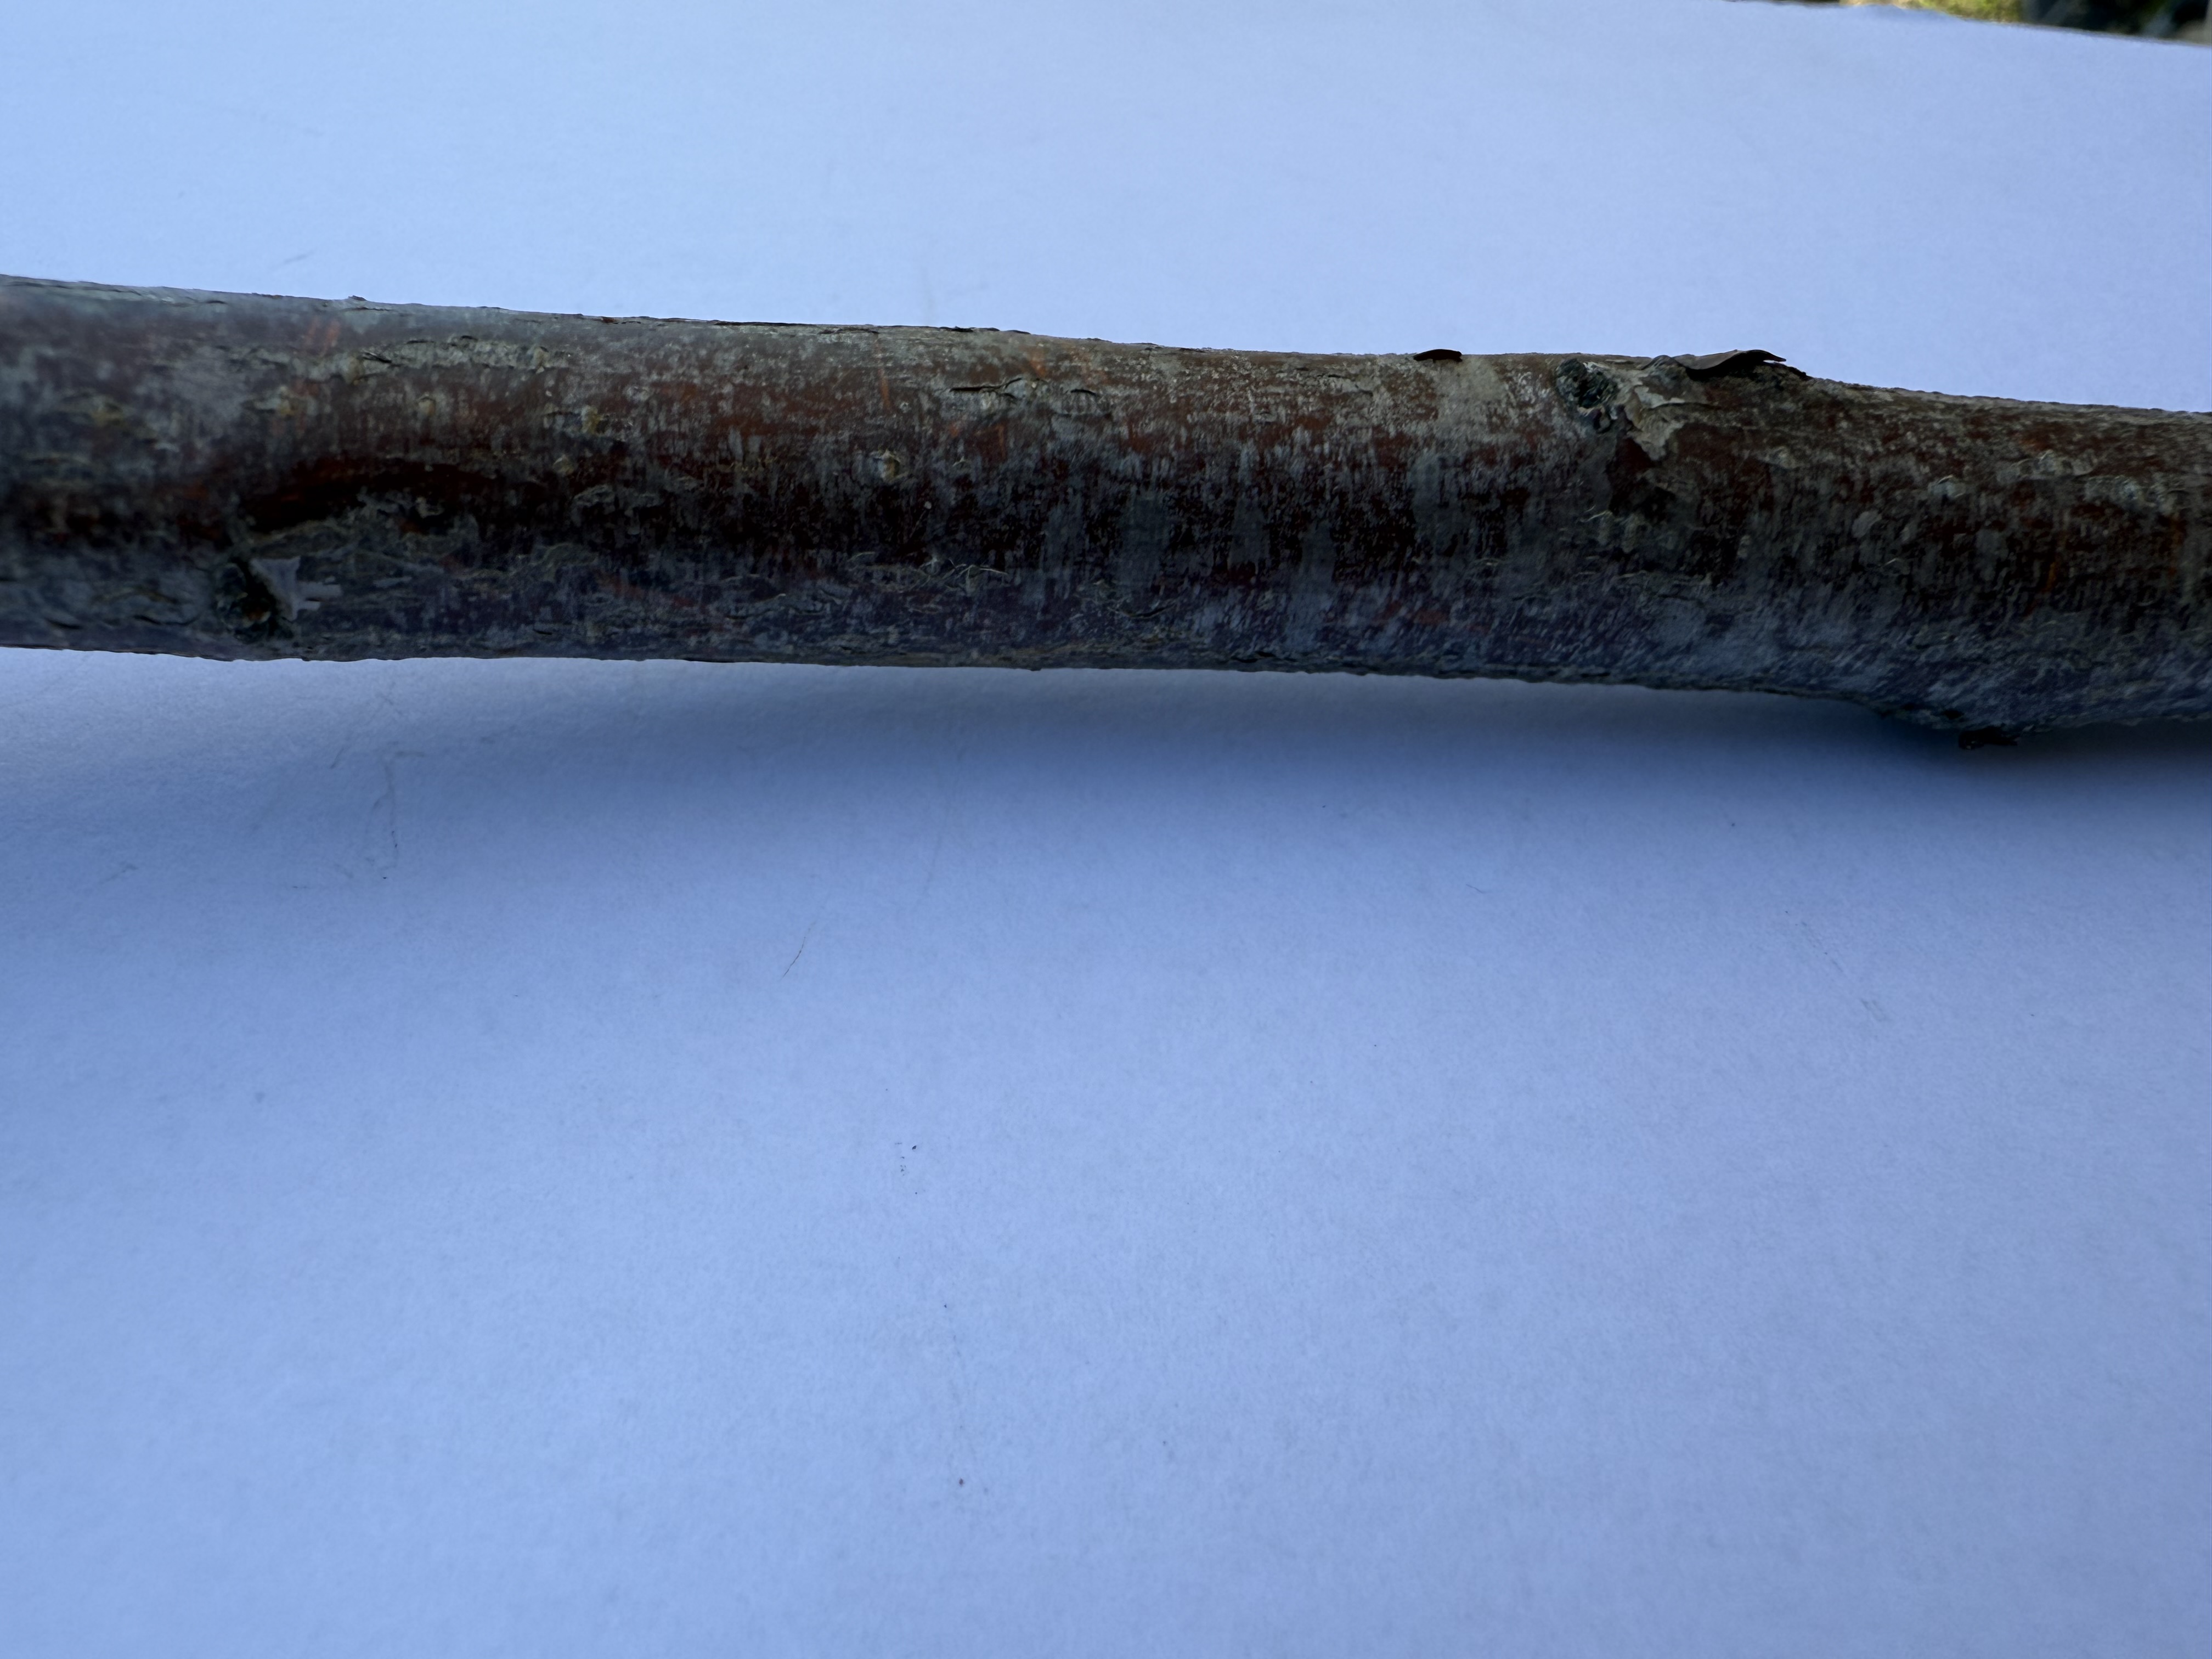
Variety: Show Time Plum